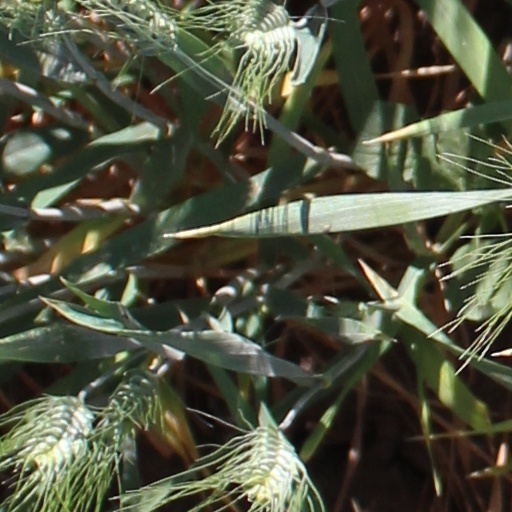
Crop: wheat